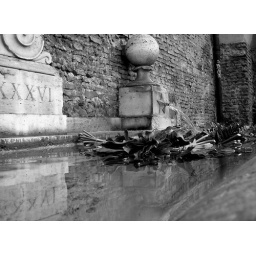
Fontana in bianco e nero - Fountain in black and white